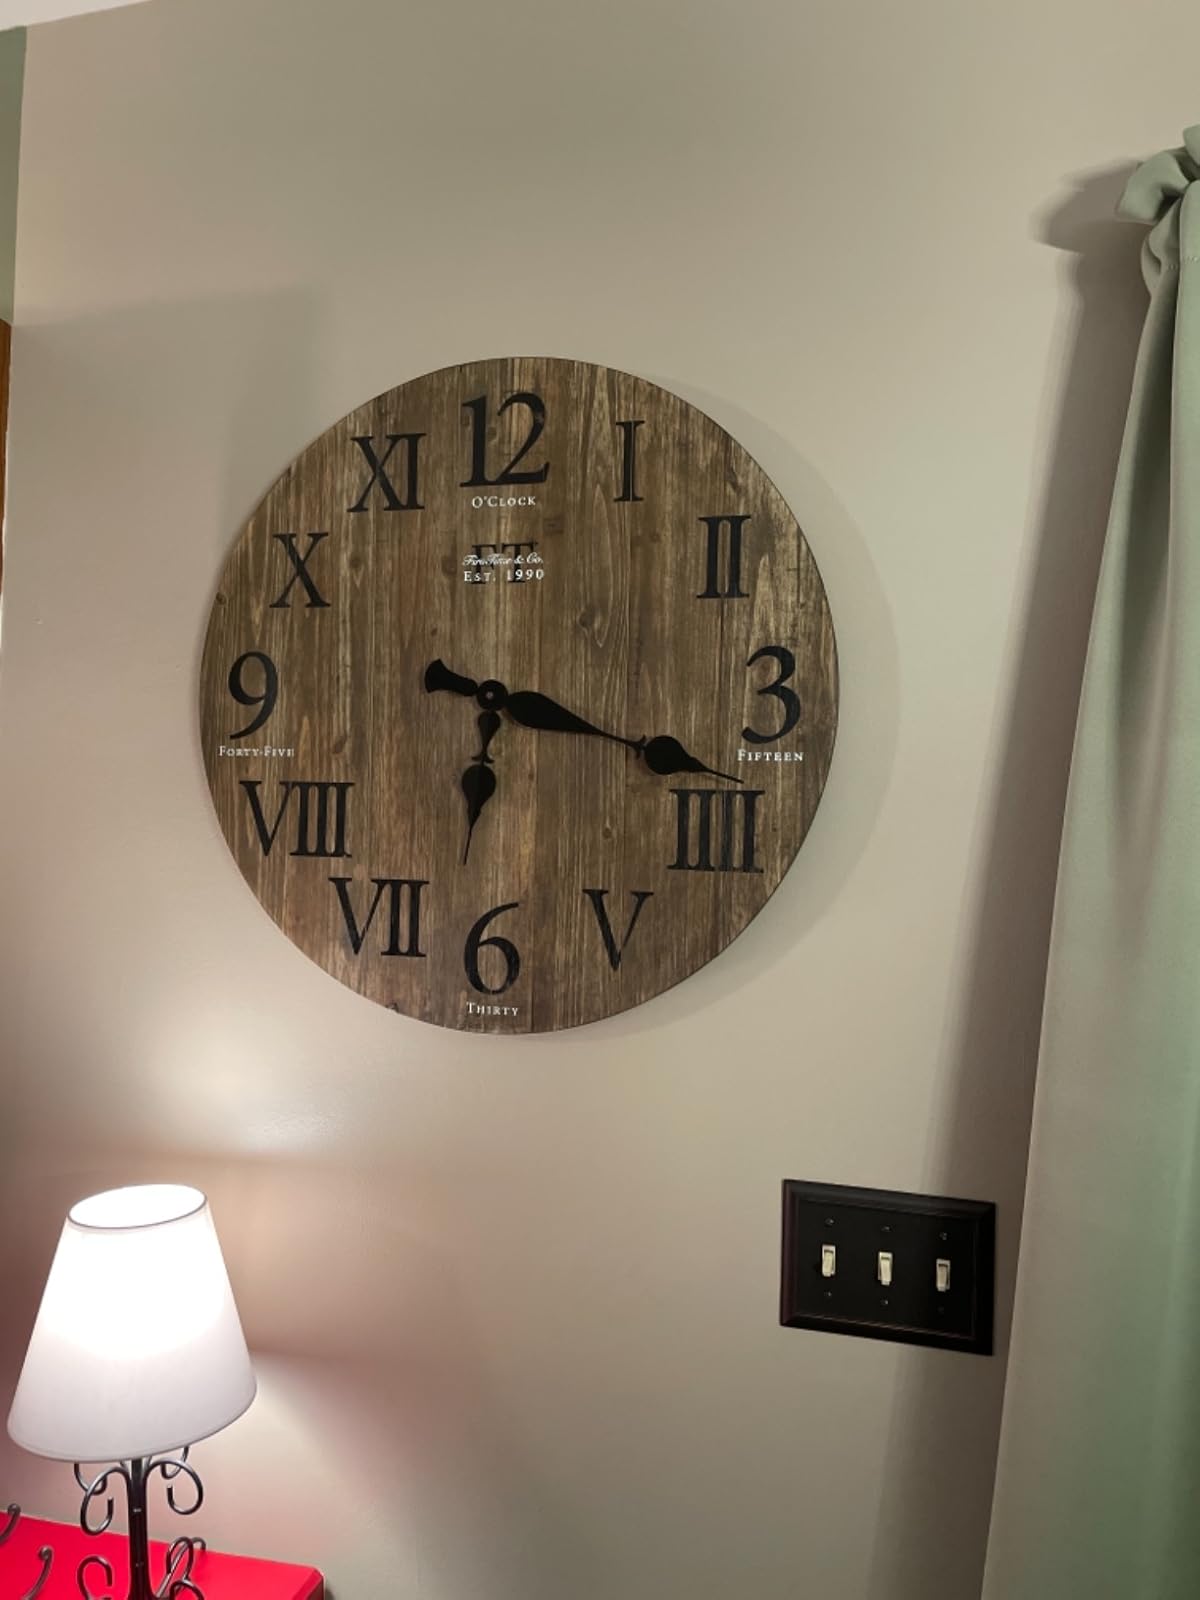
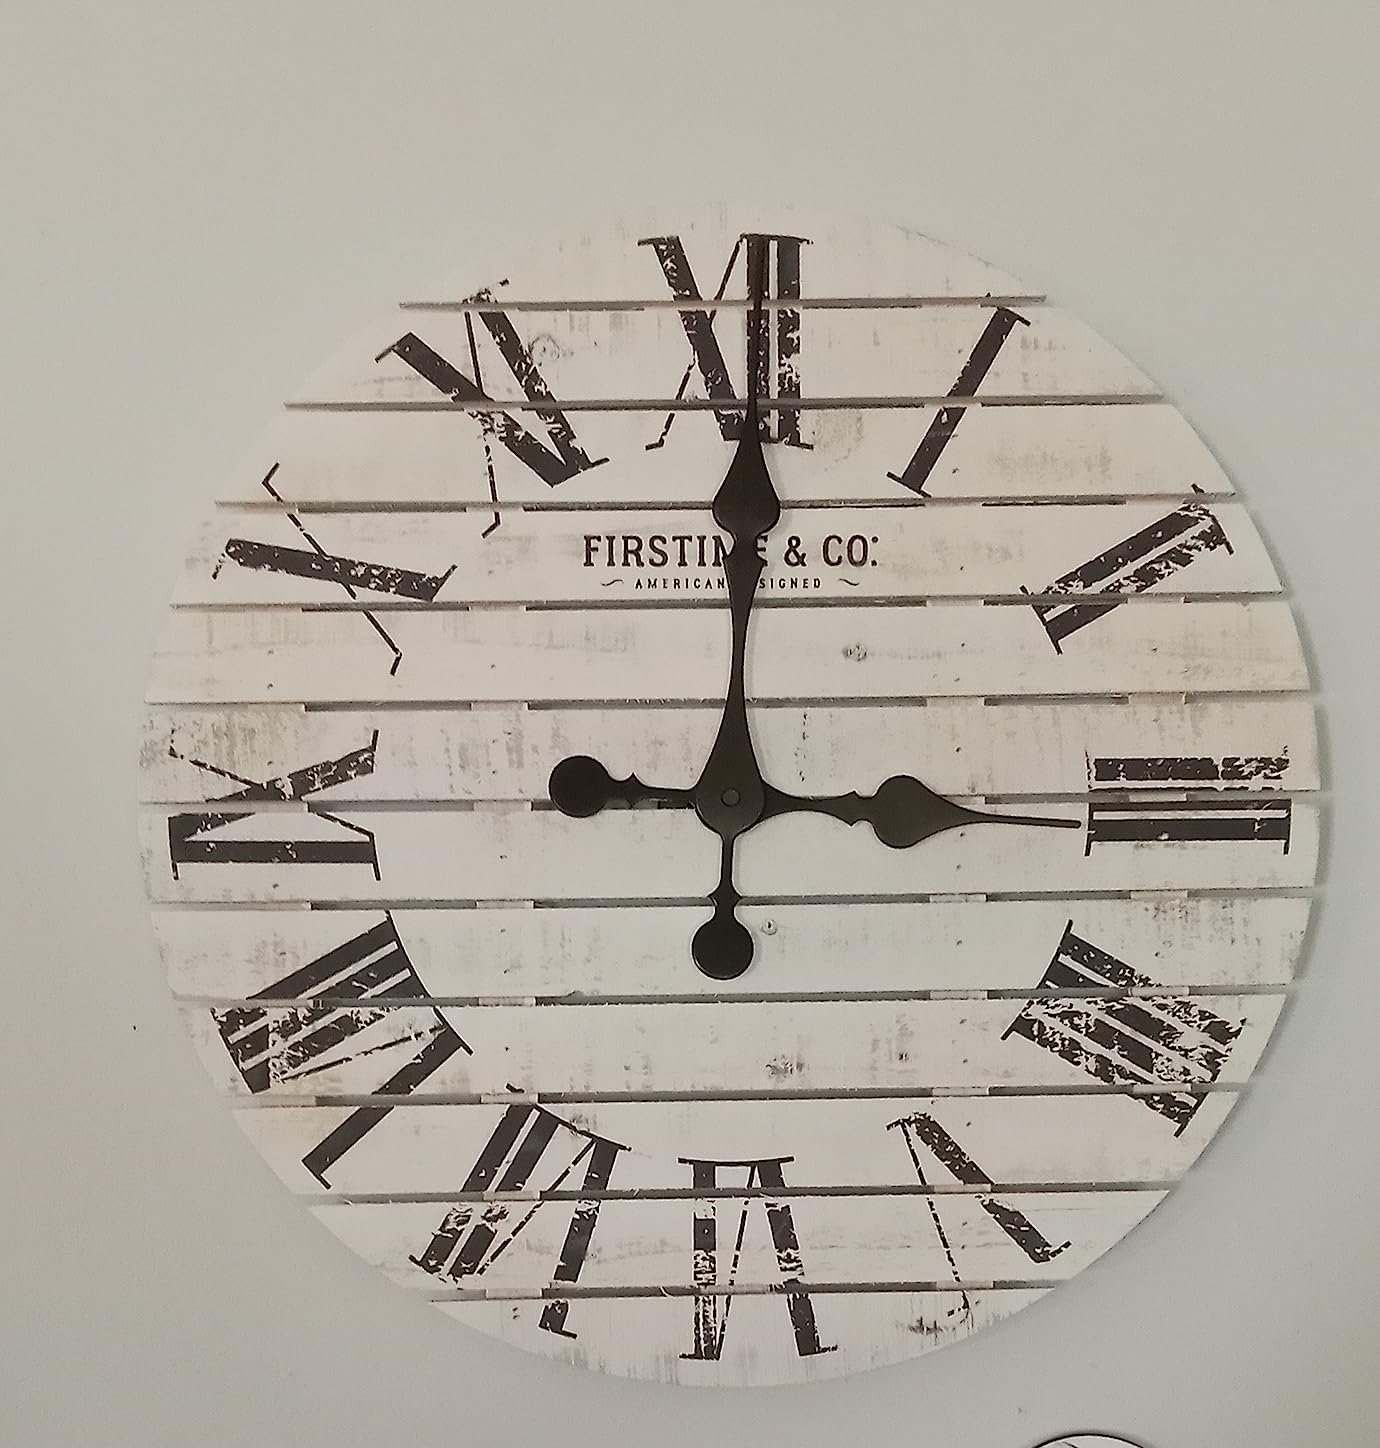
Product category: clock
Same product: no